Federico Agnelli

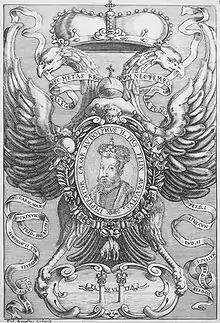
Emperor Rudolf II, Plate 11 of 'The Emperors of the Habsburg Dynasty', 1649–1657, engraving by Frederico Agnelli.

Federico Agnelli (1626–1702) was an Italian intaglio printer, engraver and typographer, active in Milan. He was chiefly employed in portraits, though he occasionally engraved emblematical and architectural subjects. He engraved with the architect Carlo Butio a set of plates representing the "Cathedral at Milan".